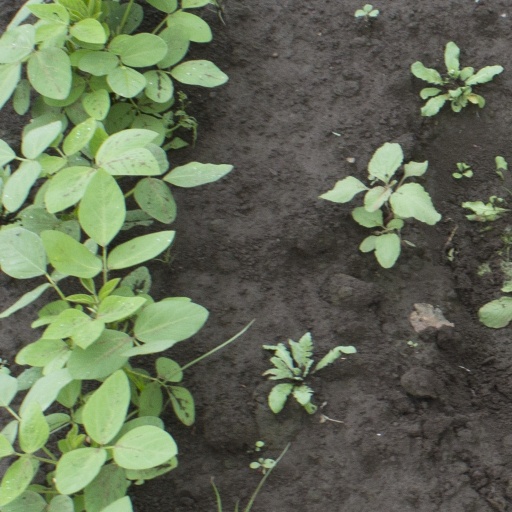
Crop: soybean